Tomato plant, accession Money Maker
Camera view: tilt-top (135 deg); turntable rotation: 0 degrees
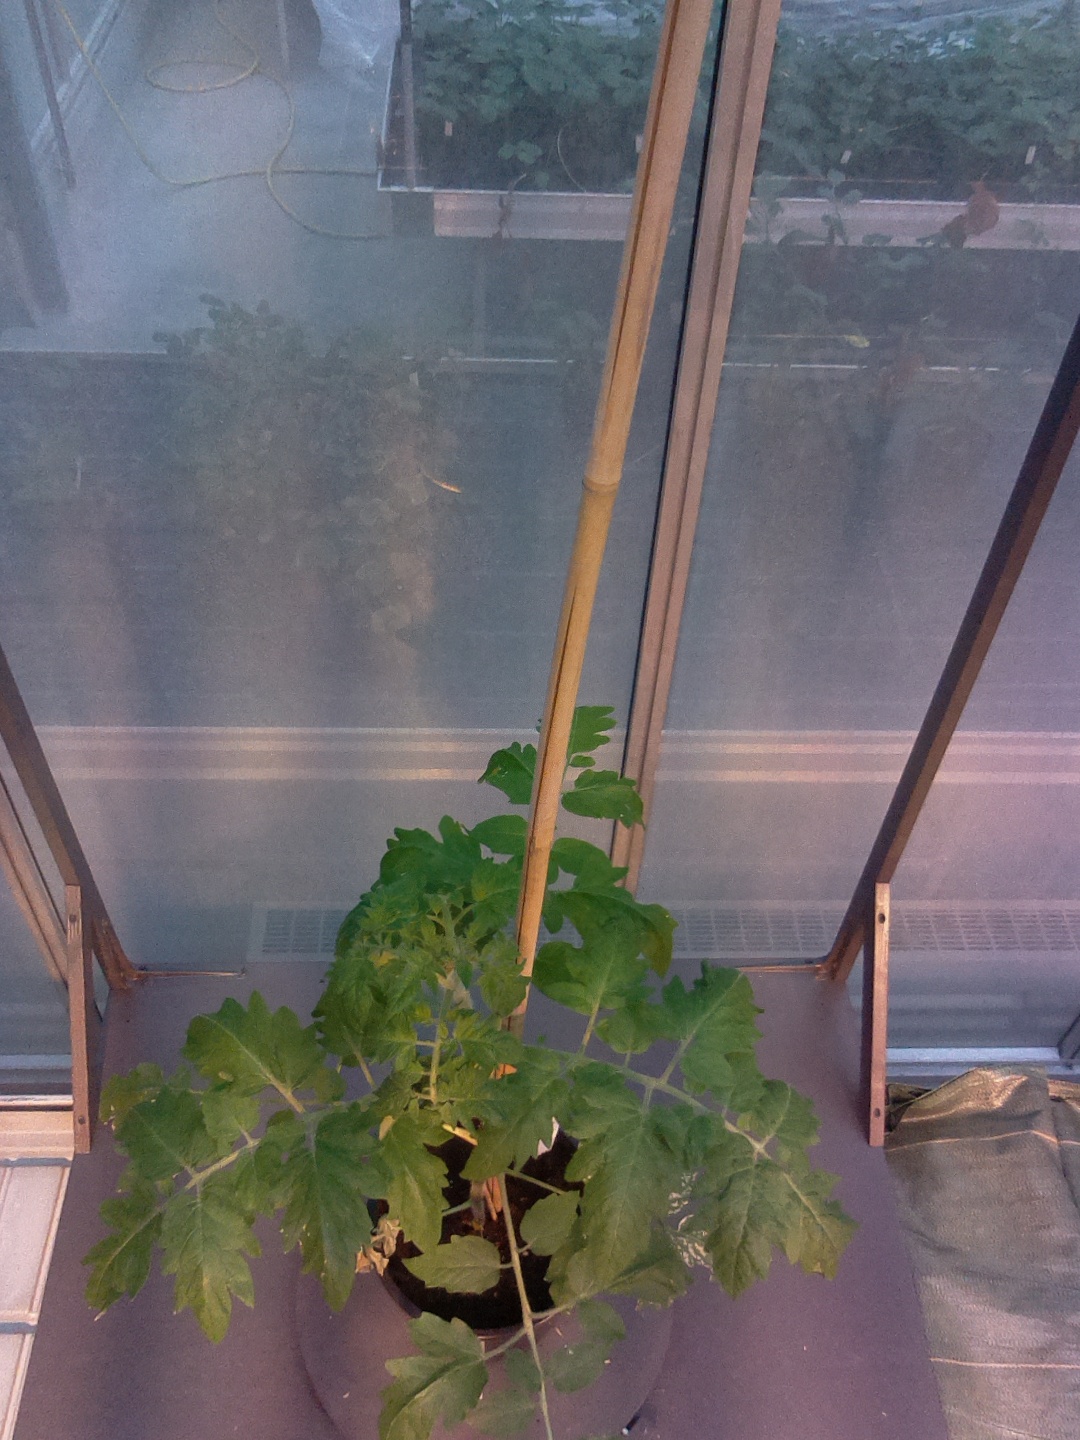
BBCH growth stage 51: First inflorence visible, visible closed flower bud